James Shaw, Baron Kilbrandon

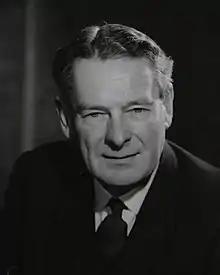
Lord Kilbrandon in 1965 by Walter Bird

Charles James Dalrymple Shaw, Baron Kilbrandon, (15 August 1906 – 10 September 1989) was a Scottish judge and law lord.